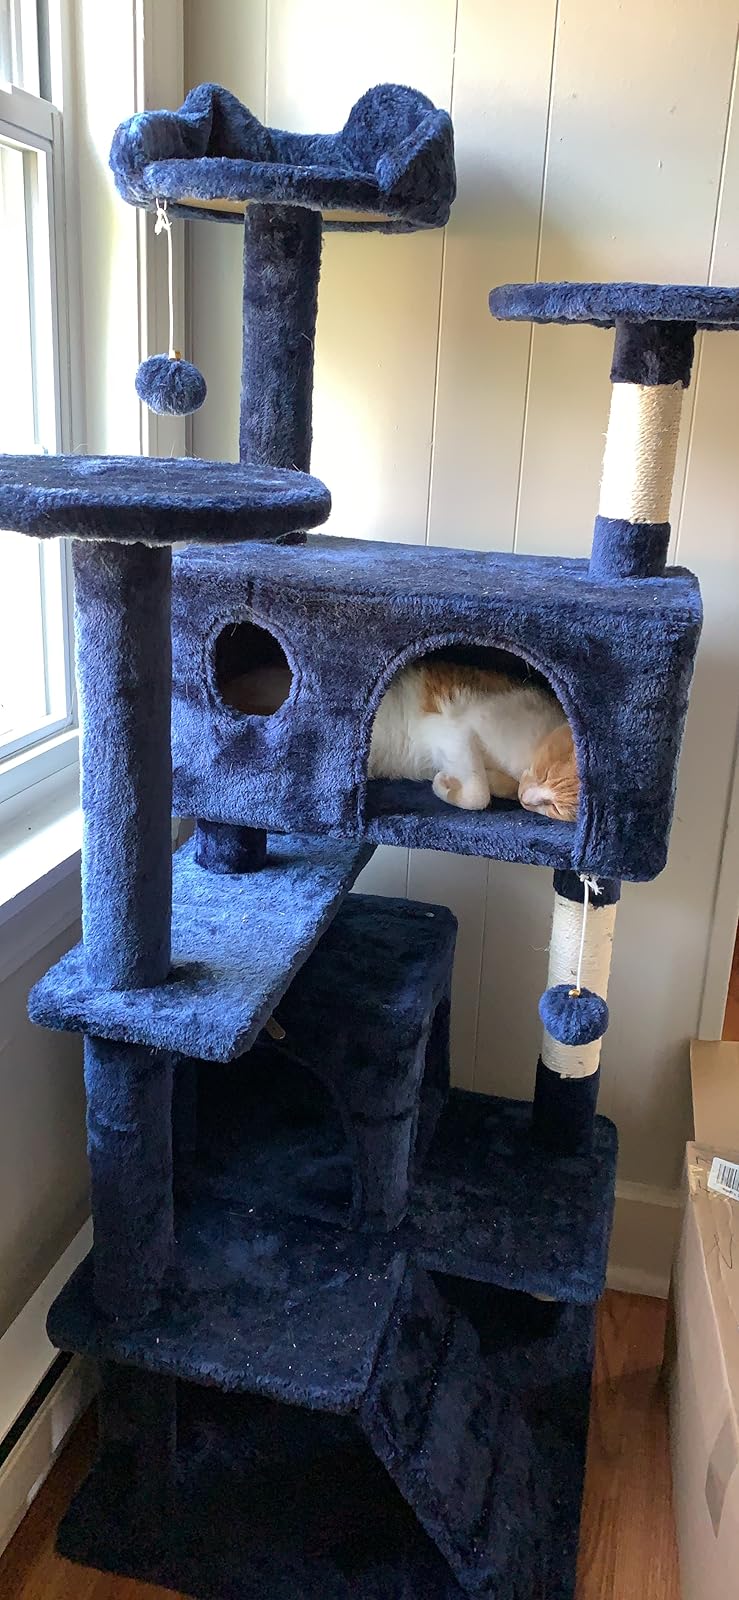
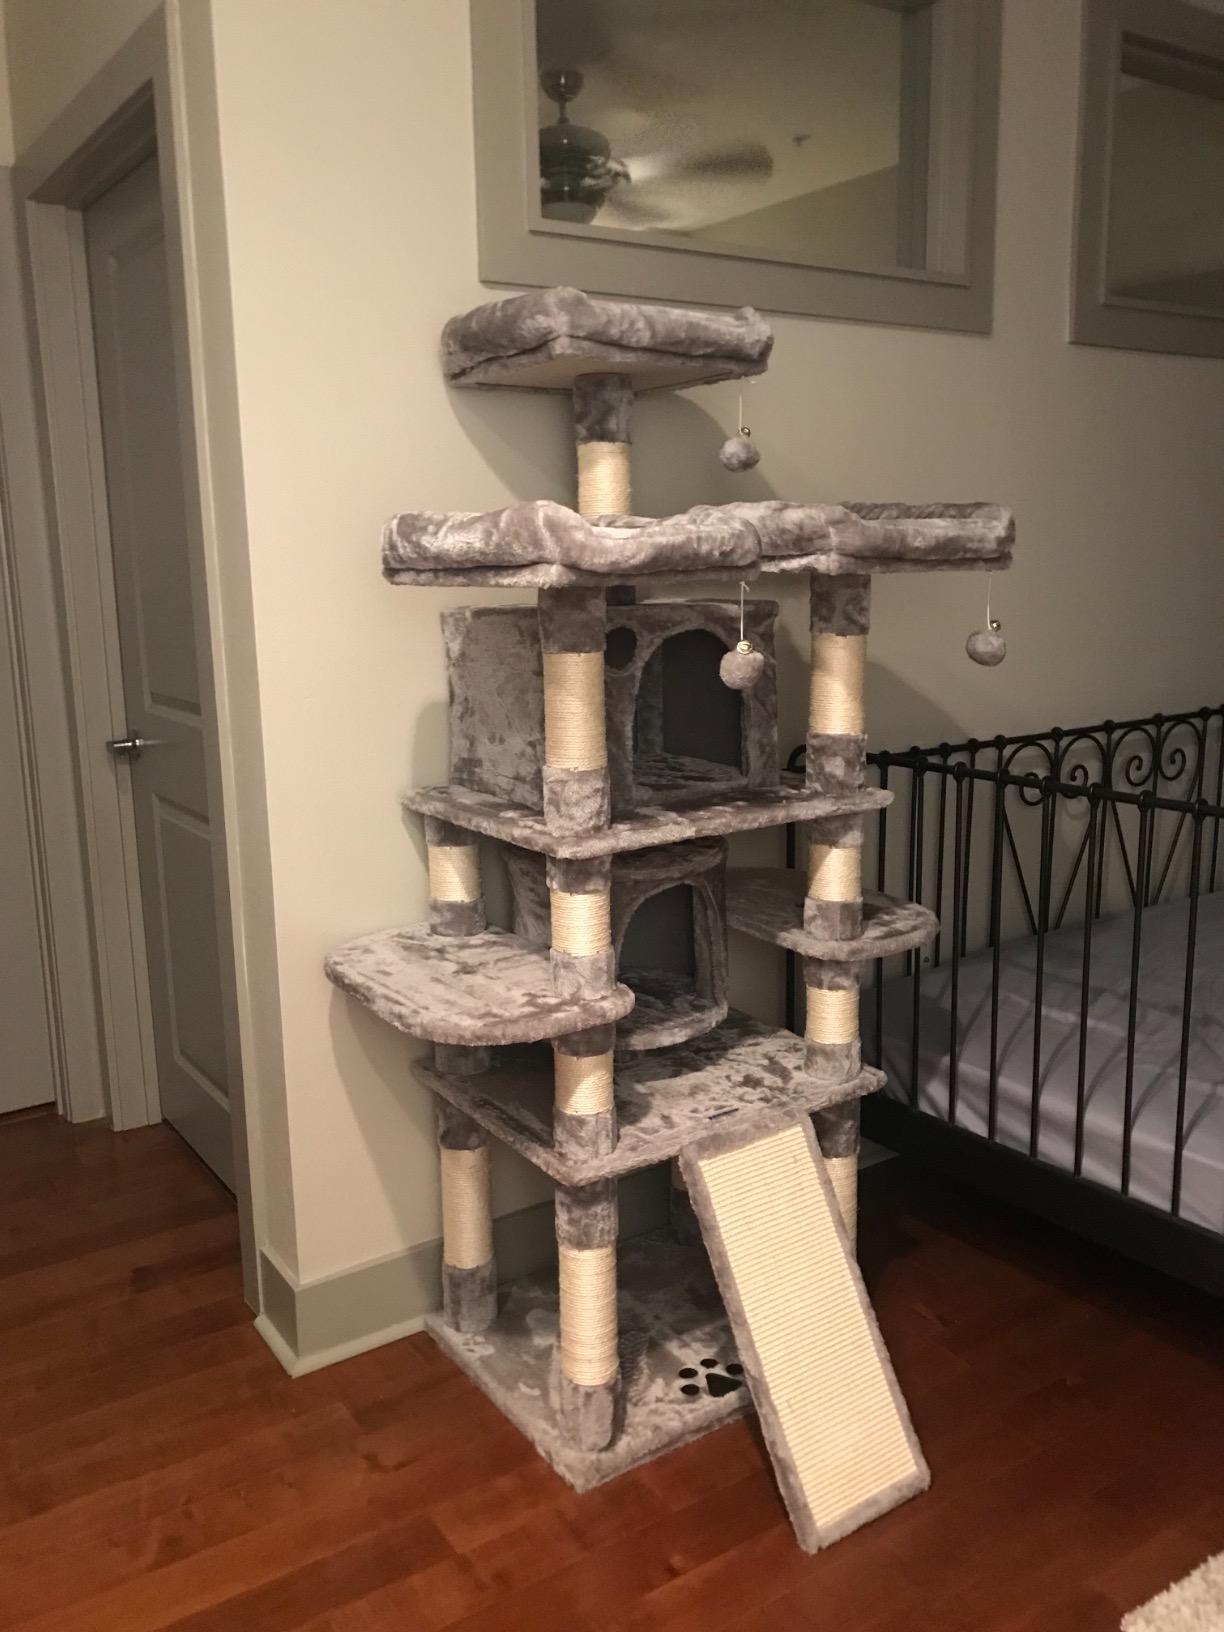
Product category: items_cat tree
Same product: no